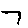
Label: 7